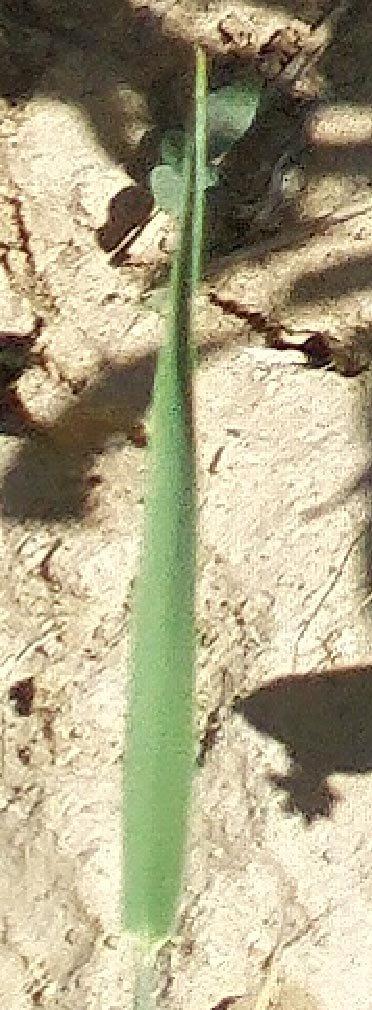
Label: Wheat___Healthy